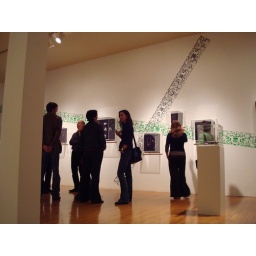
Trip to Boston - Fall 2007Parallax Conference - MassArtartist's reception, dutch mountains golden clogs, in situ